Arroz con pollo

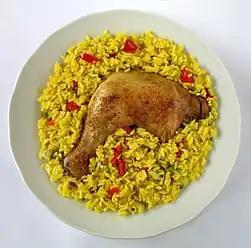
A plate of Arroz con pollo

Arroz con pollo (Spanish for "rice with chicken") is a traditional dish of Latin America. It typically consists of chicken cooked with rice, onions, saffron, and a potential plethora of other grains or vegetables. In the Dominican Republic it is alternately called locrio de pollo, and in Saint Martin it is called lokri or locreo.